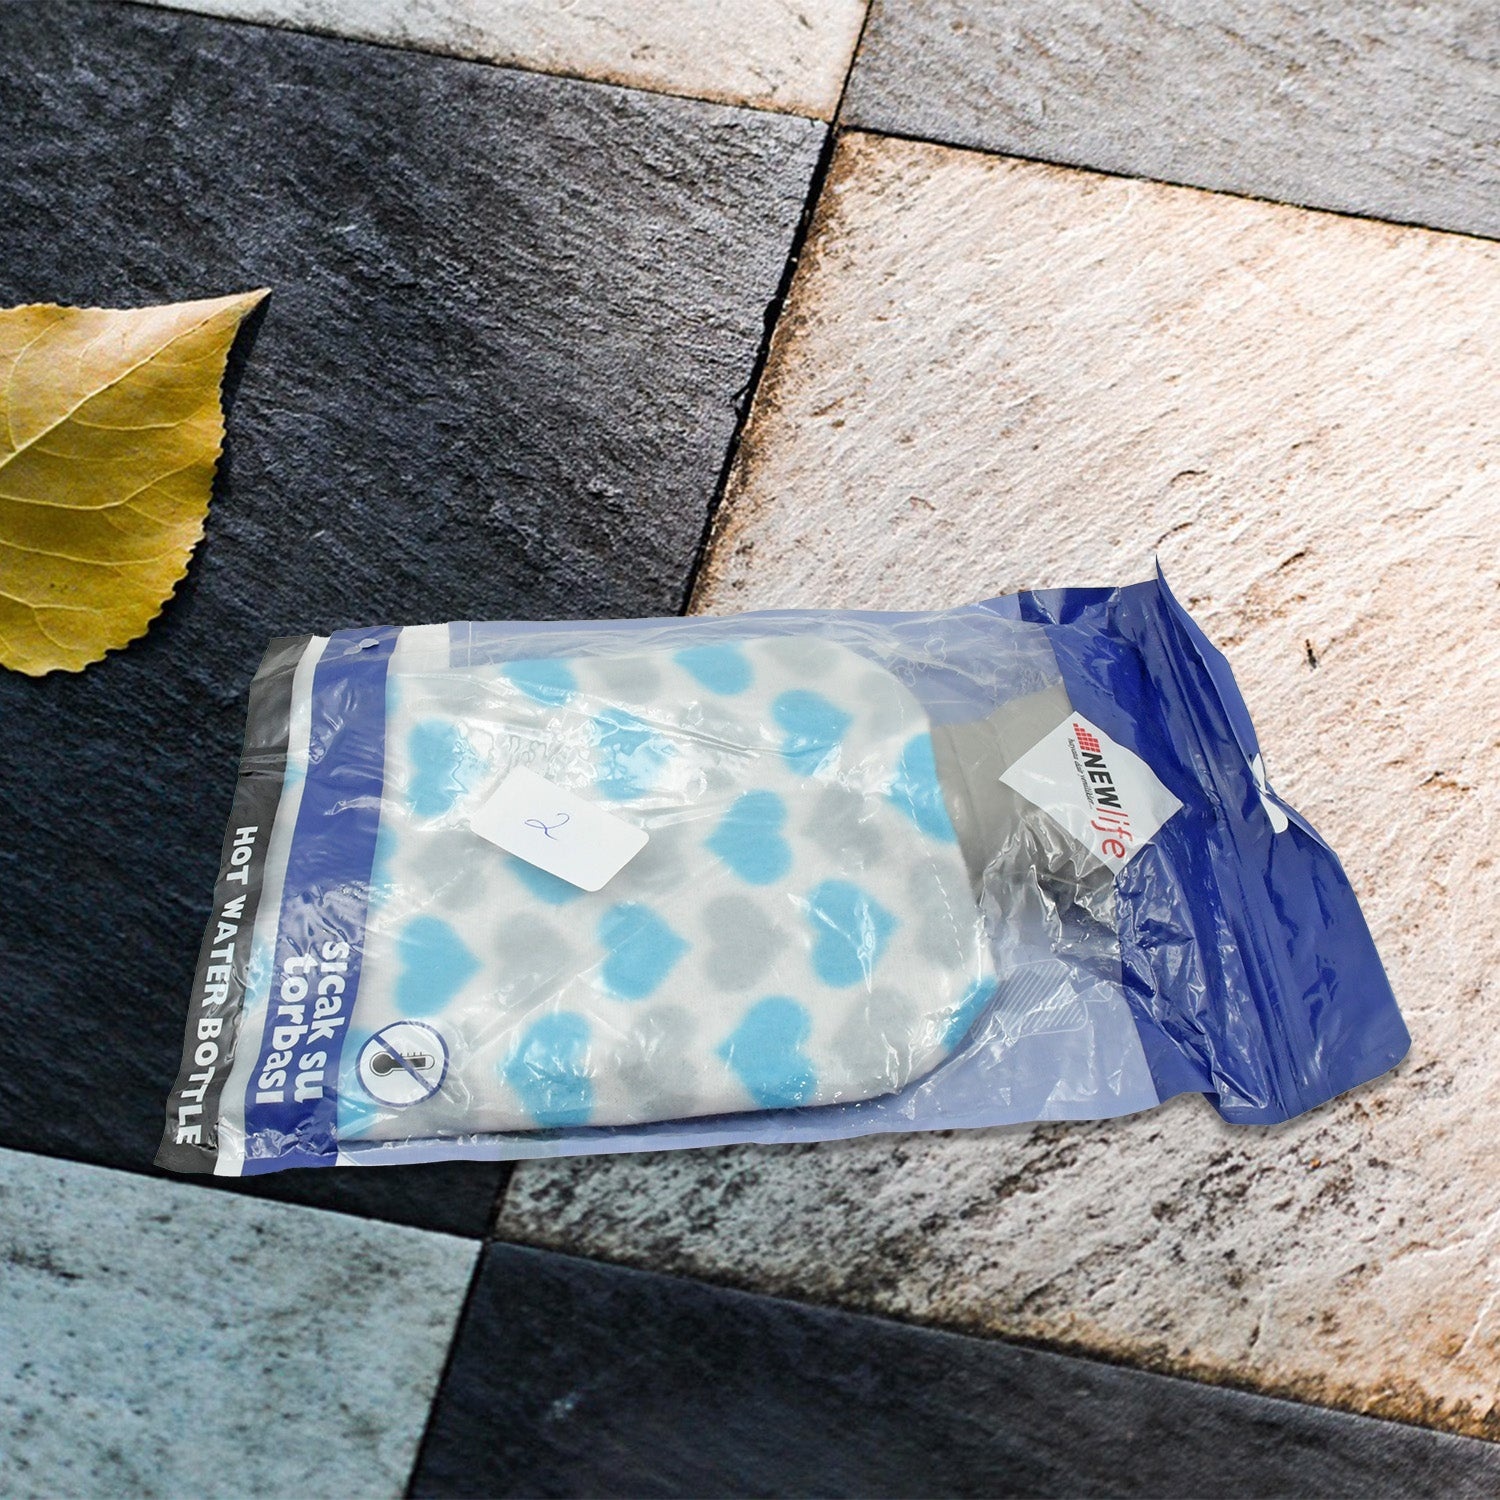
Hot Water Bag With Cover For Pain Relief, Neck, Shoulder Pain and Hand, Feet Warmer, Menstrual Cramps, Hot and Cold Therapy Leak Proof (1 Pc)
6378 Hot Water Bag W ith Cover For Pain Relief, Neck, Shoulder Pain and Hand, Feet Warmer, Menstrual Cramps, Hot and Cold Therapy Leak Proof (1 Pc) Description:- The material is PVC comfortable and skin-friendly, weighing246g, safe and durable, light and convenient, easy to carry. After filling the water, please tighten the cover, do not squeeze, avoid touching sharp objects during use, so as not to leak hot water. Hot Water Bag should be used under the supervision of parents, and be careful to use those who are sensitive to warm changes. Please do not approach other heating equipment and do not put it in the microwave for heating Used for heat therapy treatment Instantly relieves joint pains, muscular cramps, menstrual pains, stomach and back aches Dimension:- Volu. Weight (Gm) :- 580 Product Weight (Gm) :- 246 Ship Weight (Gm) :- 580 Length (Cm) :- 30 Breadth (Cm) :- 19 Height (Cm) :- 5
Brand: Gadgets For Soul
Category: Health & Beauty > Health Care > First Aid > Hot & Cold Therapies > Heating Pads